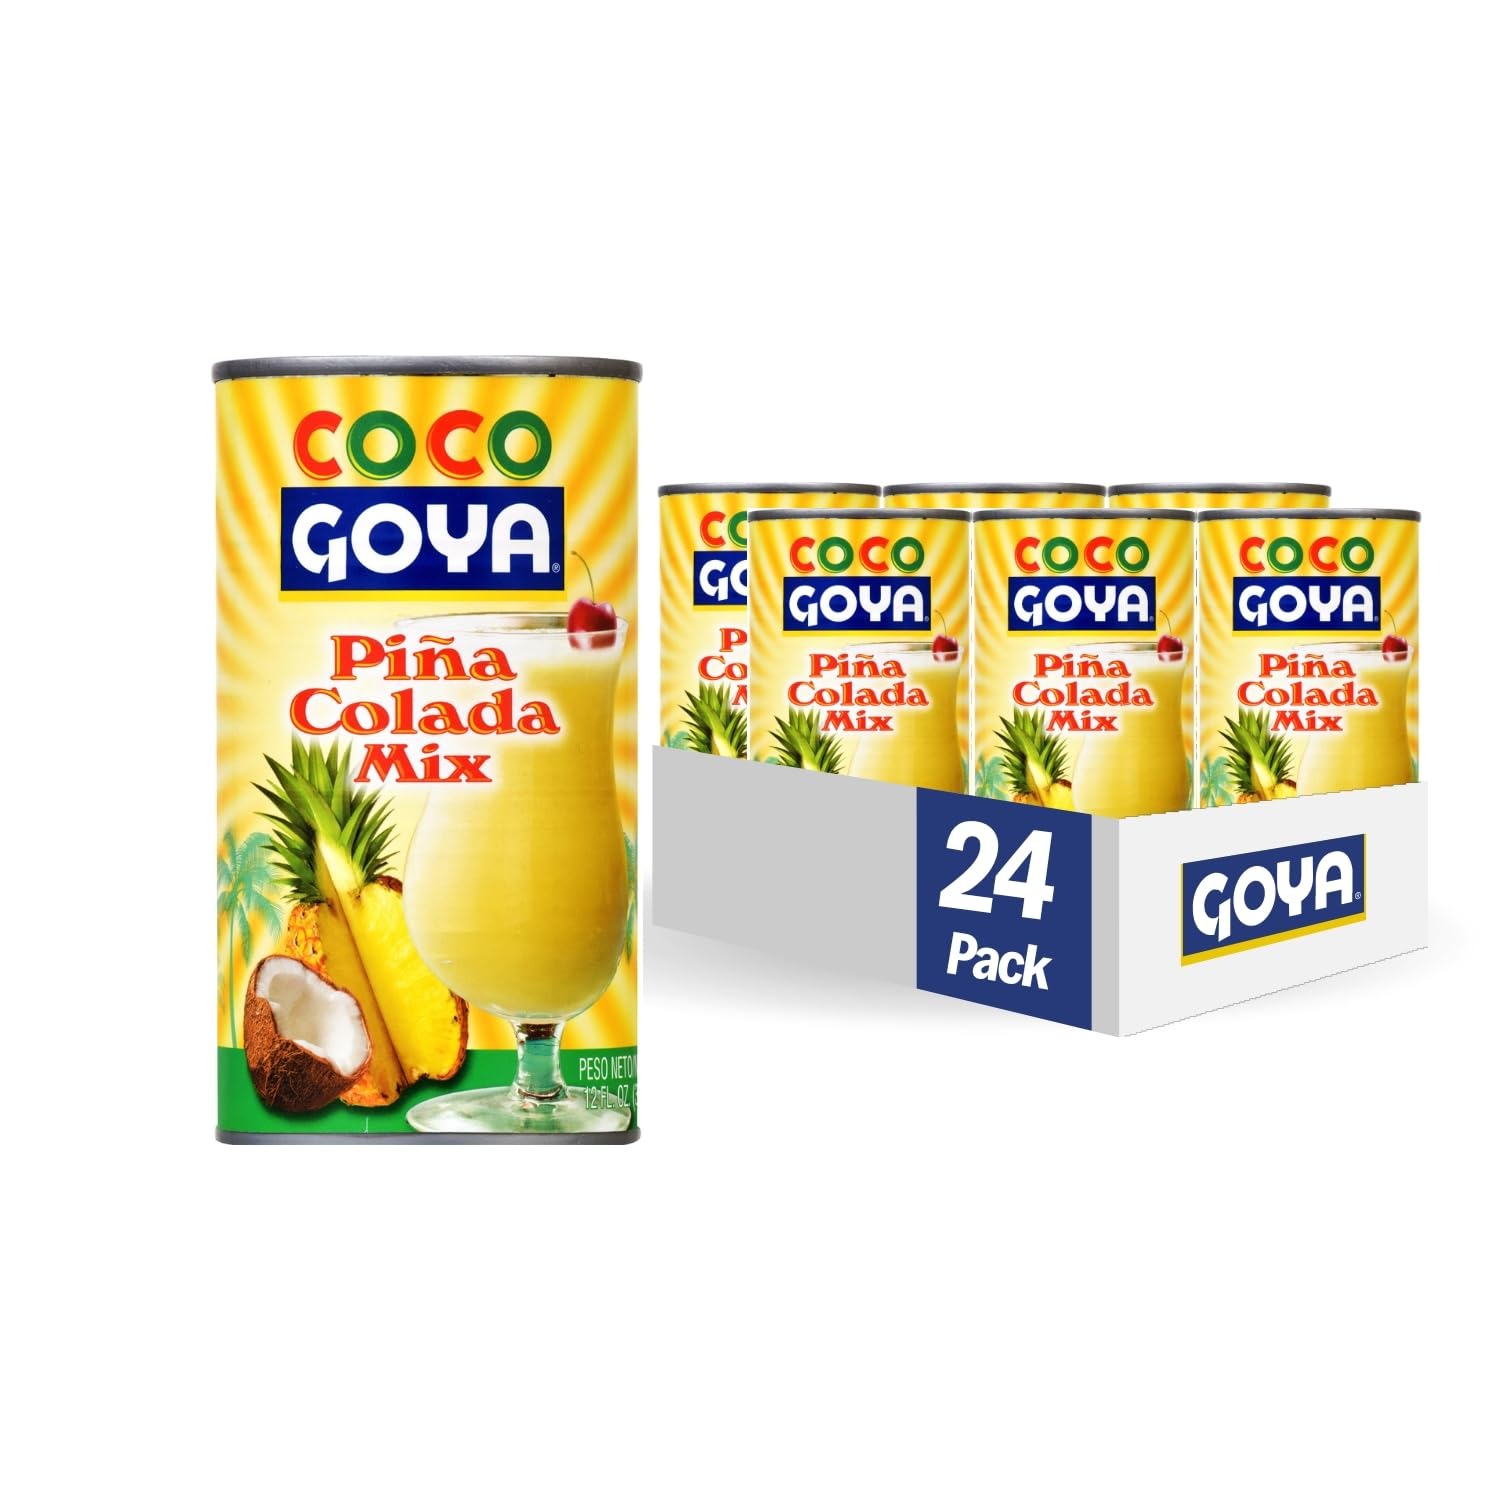
Item Name: Goya Foods Piña Colada Mix, 12 Fl Oz (Pack of 24)
Bullet Point 1: RICH & CREAMY MIX | Whether or not you prefer yours spiked with rum, tropical island pleasure is as easy as one, two, three!
Bullet Point 2: VERSATILE & CONVENIENT | Make the best Pina Colada's with GOYA Pina Colada Mix! Whether you prefer non-alcoholic or the traditional kind, Goya Pina Colada Mix will transport you to the tropics.
Bullet Point 3: TASTE OF THE TROPICS | Hailing from the Dominican Republic, GOYA Pina Colada Mix is the sweetest and creamiest ingredient for the best Pina Colada you'll ever have!
Bullet Point 4: COMMITMENT TO QUALITY | If it's Goya... it has to be good! | ¡Si es Goya... tiene que ser bueno!
Bullet Point 5: PACK OF 24: 12.0 OZ CANS | Single unit cans also available on Prime Pantry
Value: 288.0
Unit: Fl Oz

Price: 52.925